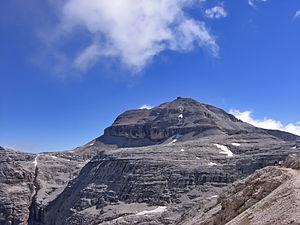
La province autonome de Trente, communément appelé Trentin, est une province italienne situé dans le Nord-Est du pays, ayant pour chef-lieu la ville de Trente, qui lui a donné son nom. Le Trentin s'articule sur un axe principal constitué par l'ample sillon longitudinal du fleuve Adige, avec à l'ouest les Alpes rhétiques méridionales et à l'est les Dolomites.